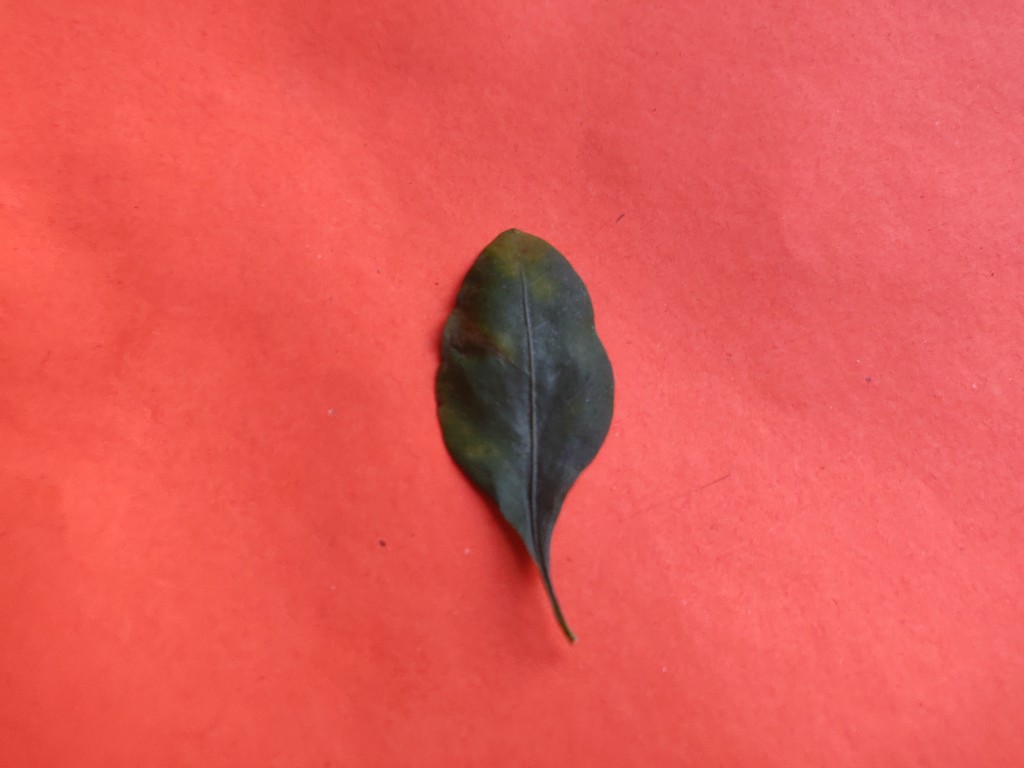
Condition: Unhealthy
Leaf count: single
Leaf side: front